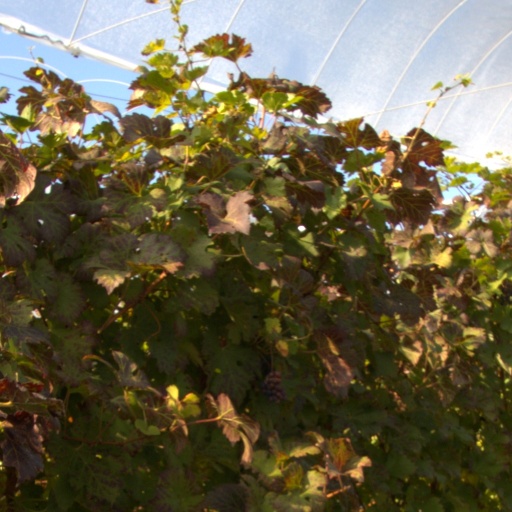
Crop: grape